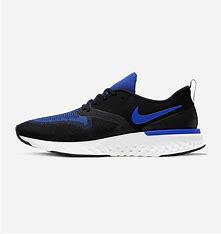
Brand: Nike
Model: Odyssey React Flyknit 2